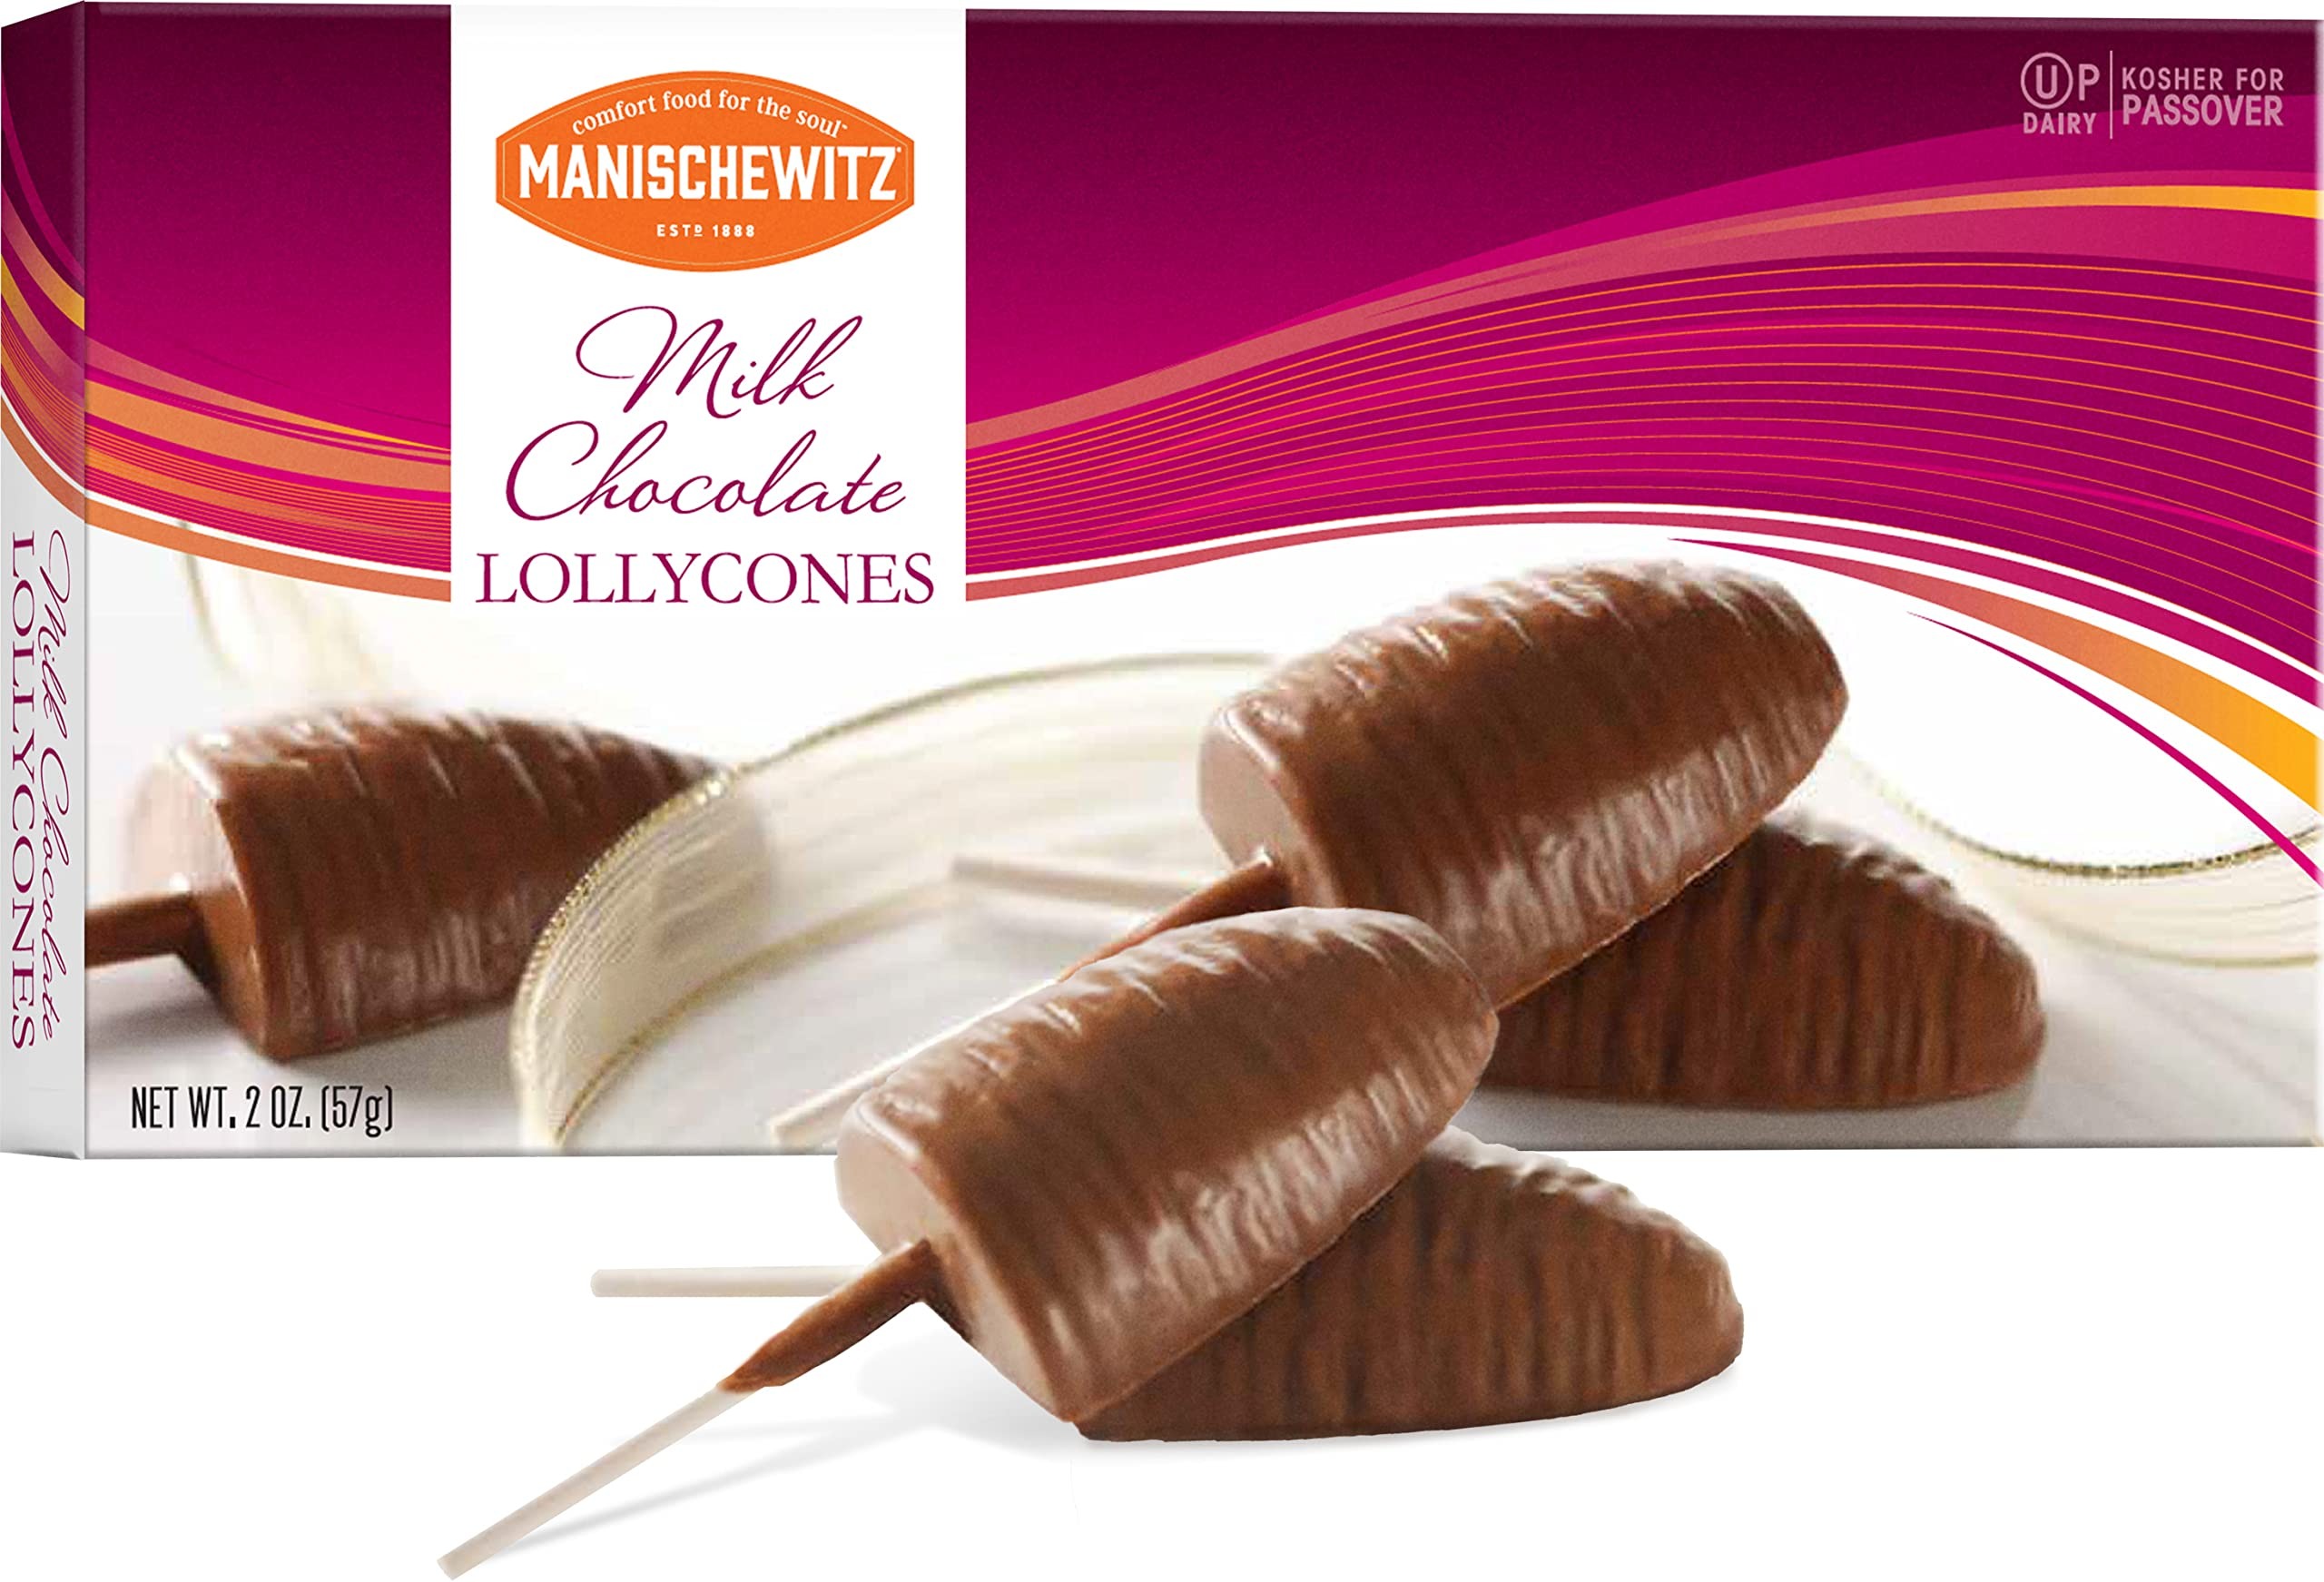
Item Name: Manischewitz Milk Chocolate Lollipops, (5 Count) | Perfect Holiday Chocolate Gift | Fun & Creamy Chocolate Lollycone Treats for Birthday Parties & Holiday Parties | Kosher (including Passover)
Bullet Point 1: PREMIUM TASTE- Indulge in the sweet, decadent taste of Manischewitz Milk Chocolate Lollipops, made only with the best ingredients.
Bullet Point 2: RICH & CREAMY- Rich in taste and creamy in texture, our Chocolate Lollipops capture that feeling of youthful serendipity, making you feel like a kid again!
Bullet Point 3: PERFECT FOR GIFTING - No matter the occasion, adults and children will light up as soon as they see what's in store for their taste buds
Bullet Point 4: CERTIFIED- Kosher (Including Passover)
Product Description: Indulge in the sweet, decadent taste of Manischewitz Milk Chocolate Lollipops, made only with the best ingredients. Rich in taste and creamy in texture, our Chocolate Lollipops capture that feeling of youthful serendipity, making you feel like a kid again! No matter the occasion, adults and children will light up as soon as they see what's in store for their taste buds
Value: 2.0
Unit: Ounce

Price: 7.99